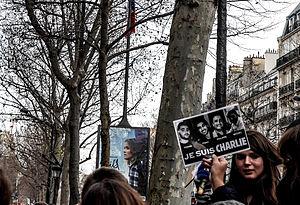
Cet article présente la liste des victimes des attentats de janvier 2015. Il recense les personnes blessées physiquement et celles ayant perdu la vie lors de cette série d'attentats, commis en France par les frères Chérif et Saïd Kouachi d'une part et par Amedy Coulibaly d'autre part.